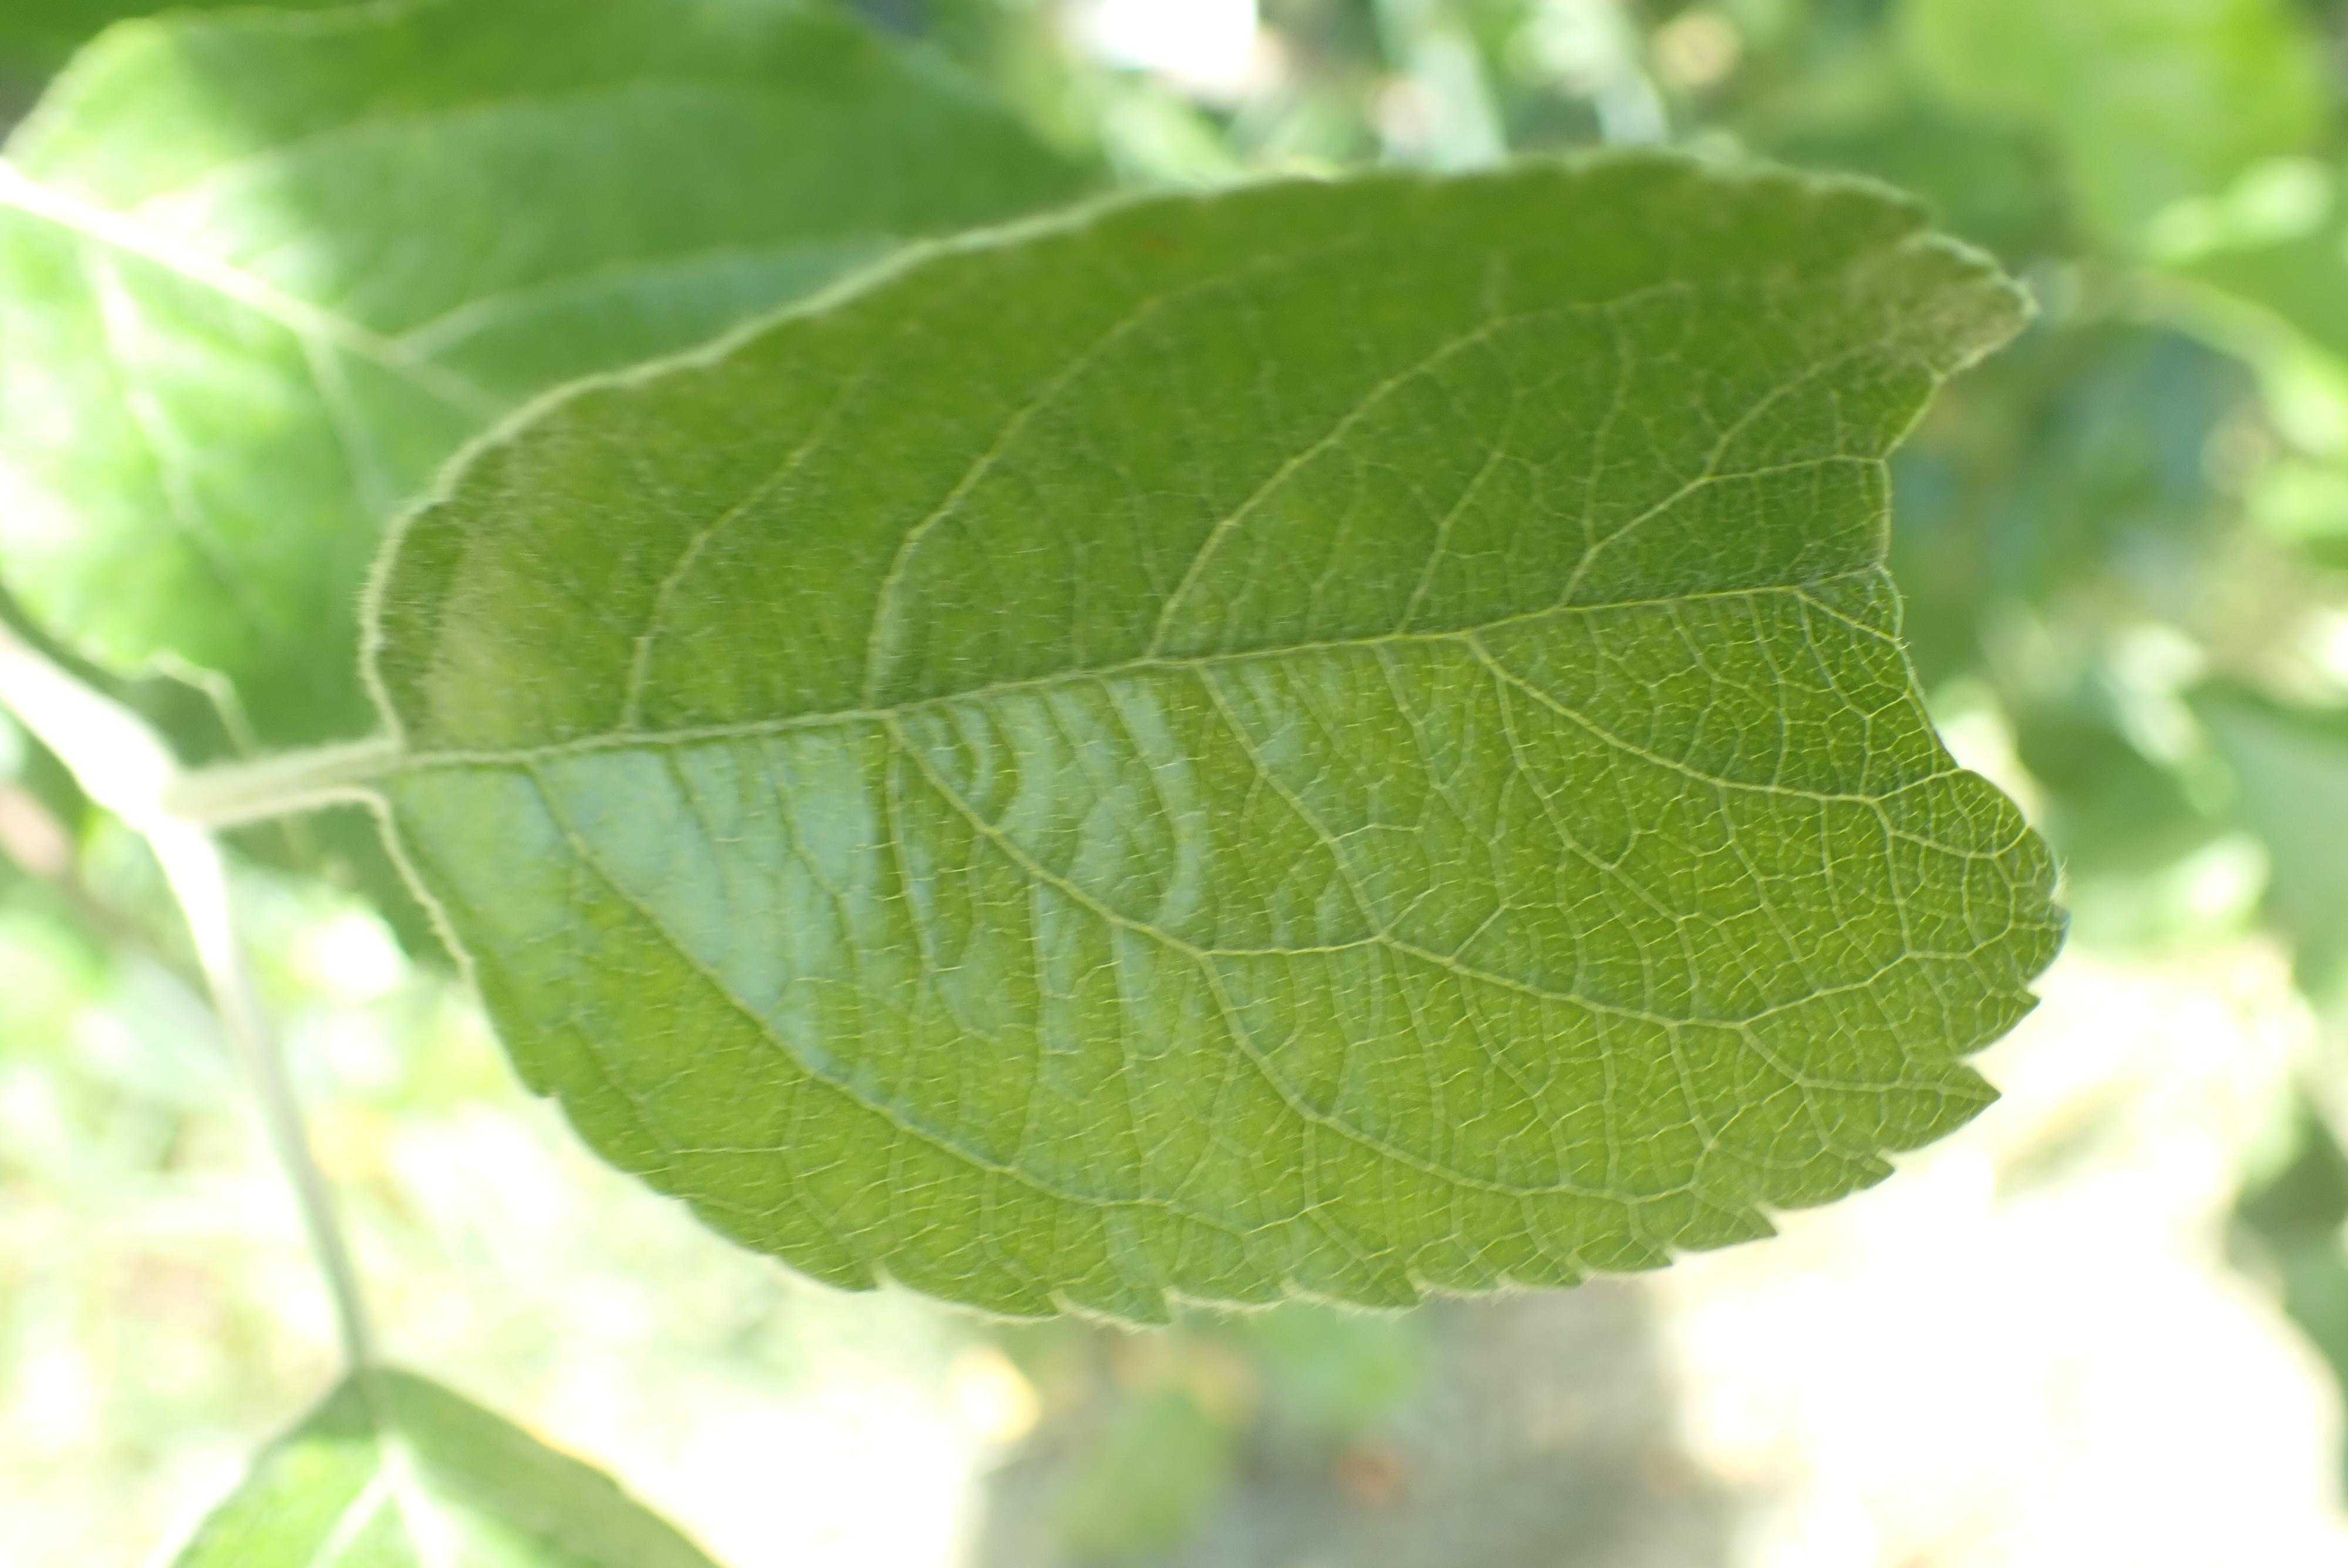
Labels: healthy